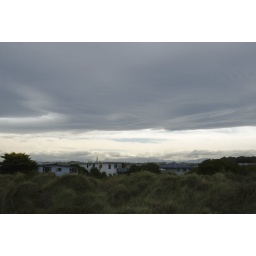
View from sand dune of Christchurch in the distance. From this point the road leads down to the road and the family house.